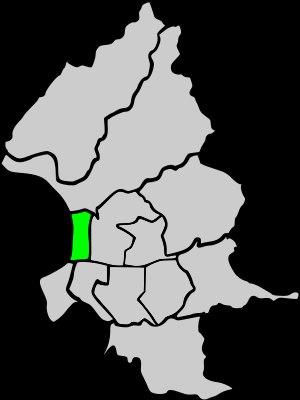
Le district de Datong est l'un des douze districts de Taipei. Il est situé entre la ligne rouge du métro de Taïpei et la rive est de la rivière Tamsui d’une part, et entre Civic Boulevard et l’autoroute Sun Yat-sen d’autre part. C'est dans la partie sud qu'était situé le site de Twatutia, une des premières colonies de la région de Taïpei et qui en a été pendant longtemps le centre commercial.